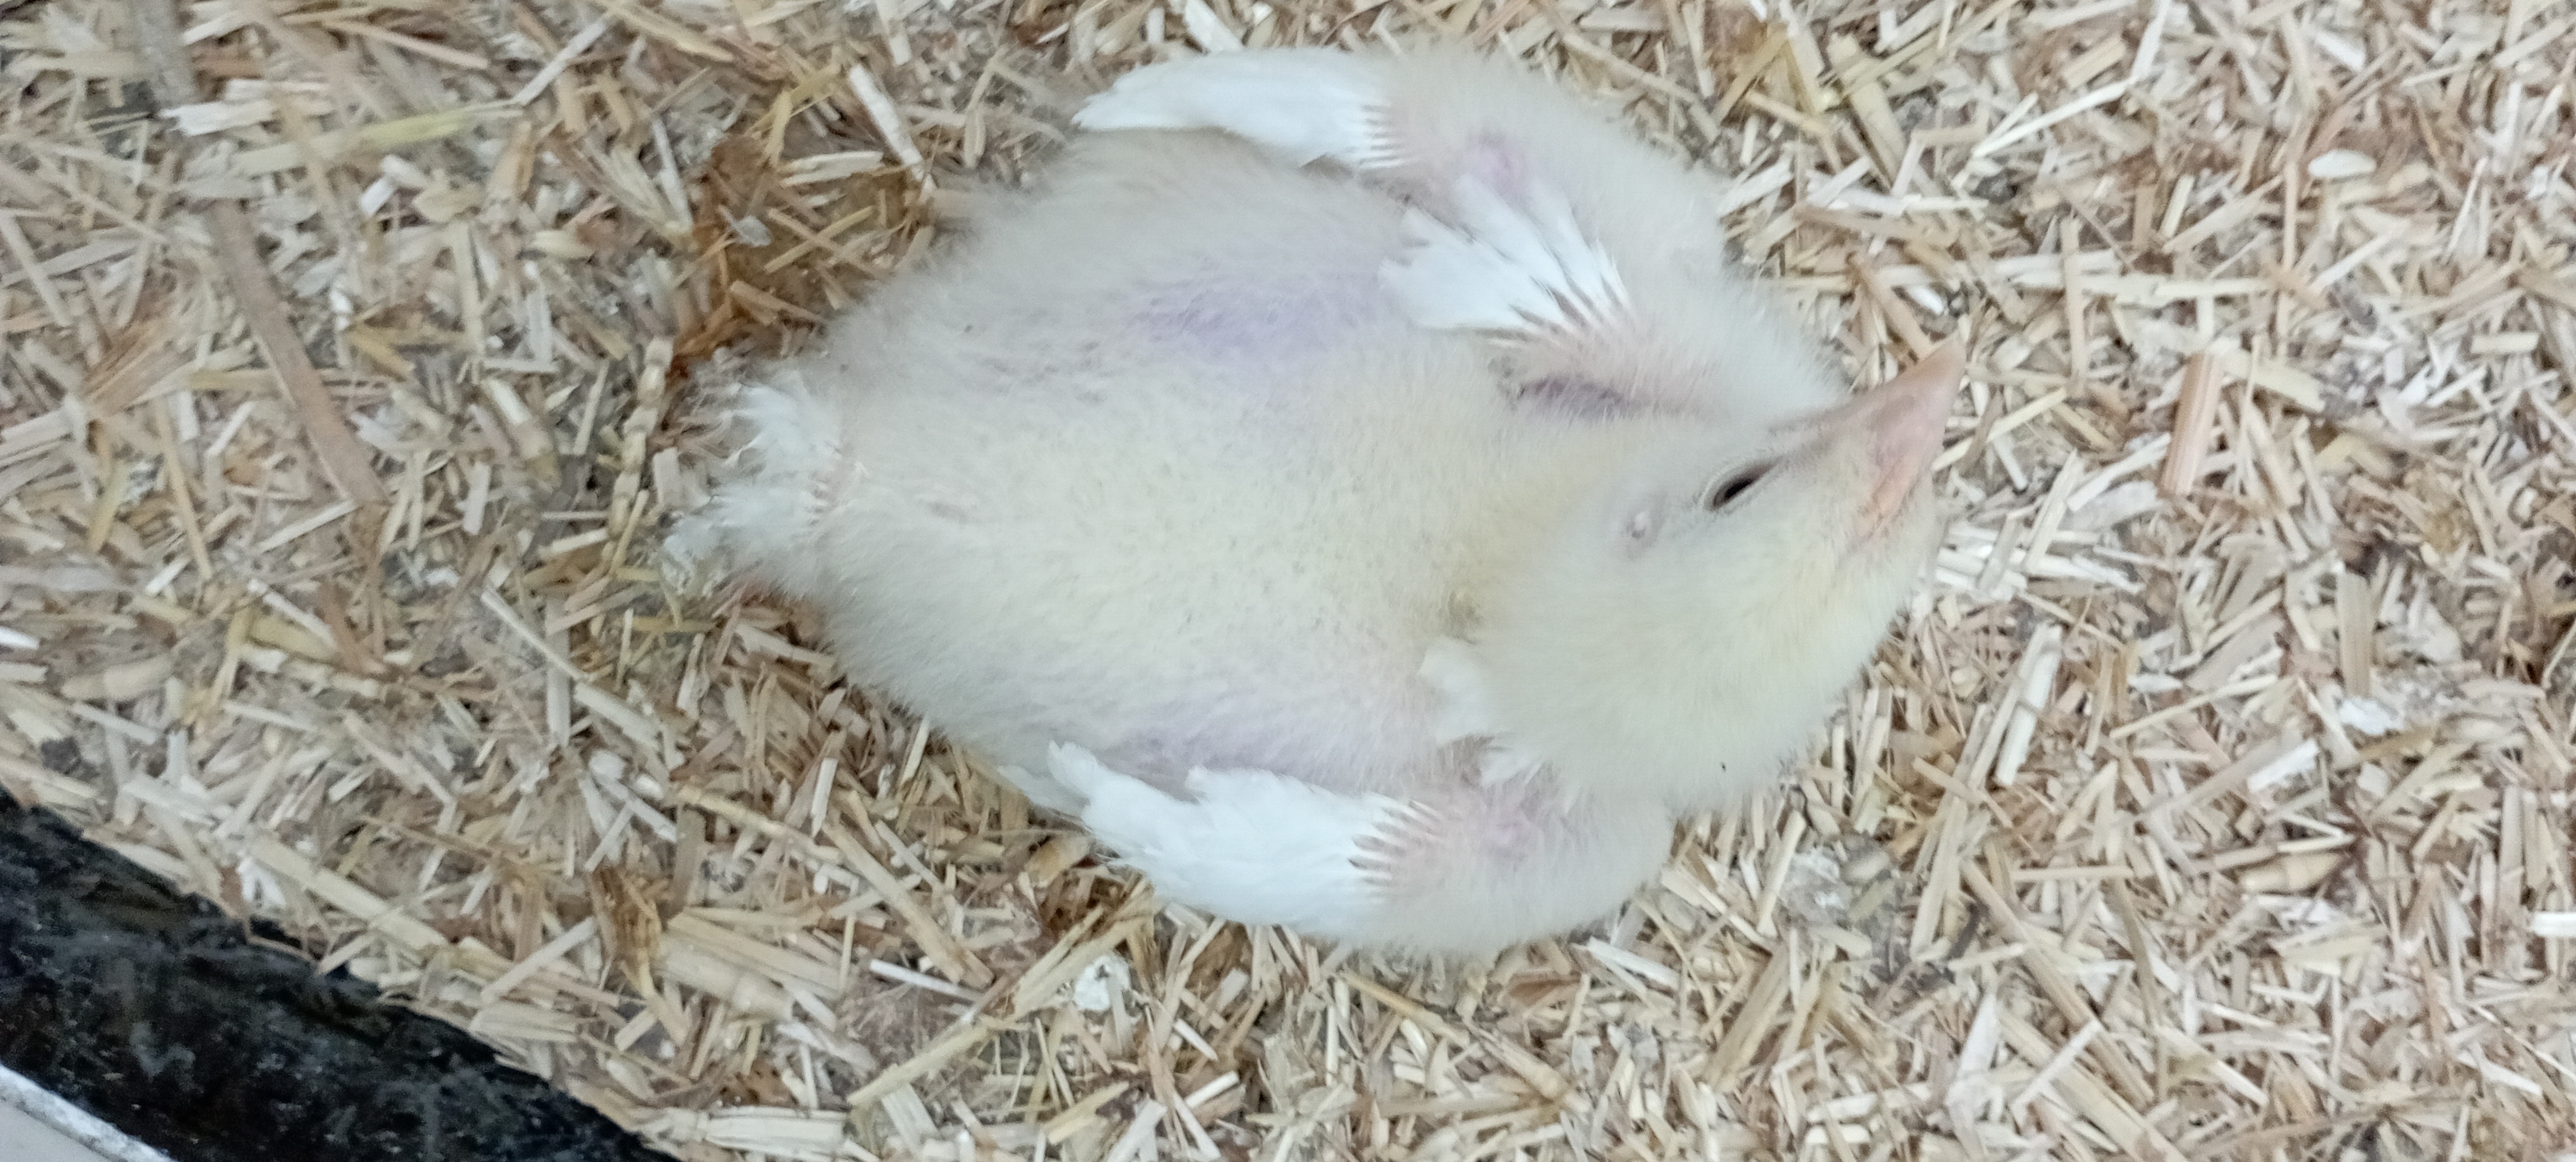
Weight: 552 g